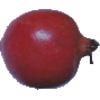
Label: Pomegranate 1